Vanita Gupta

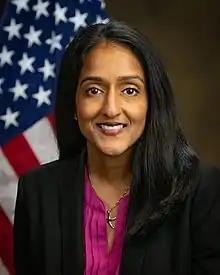
Official portrait, 2021

Vanita Gupta (born November 15, 1974) is an American attorney and civil rights leader who served as United States Associate Attorney General from April 22, 2021, to February 2, 2024. From 2014 to 2017, Gupta served as Assistant Attorney General for the Civil Rights Division under President Barack Obama. She was considered one of the top choices of the Harris campaign for Attorney General. She is now a Distinguished Scholar in Residence at NYU School of Law.